Randolph Field Historic District

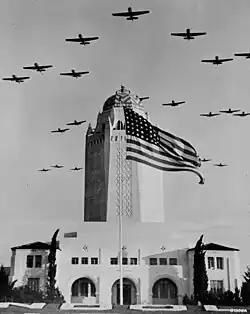
The Base Administration Building, nicknamed the "Taj Mahal", in 1942

Randolph Field Historic District is a National Historic Landmark District encompassing the central portion of Randolph Air Force Base, near San Antonio, Texas, US. Randolph Field was innovatively designed using Garden city movement principles, and includes a unique and well-preserved assemblage of Mission Revival and Art Deco architecture. Built between 1929 and 1931, it was the first permanent flight training facility of the United States military establishment, then the United States Army Air Corps and later the United States Air Force. It was listed on the National Register of Historic Places in 1996, and was declared a National Historic Landmark in 2001.